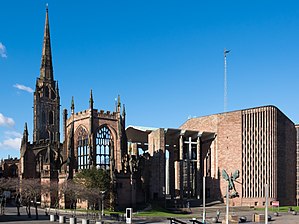
Coventry Cathedral
Coventry Cathedral
Coventry Cathedral, også kendt som Mikaelskatedralen, er en katedral og sædet for biskoppen af Coventry og Coventry stift i Coventry, West Midlands i England. Den nuværende biskop er Right Revd Christopher Cocksworth.